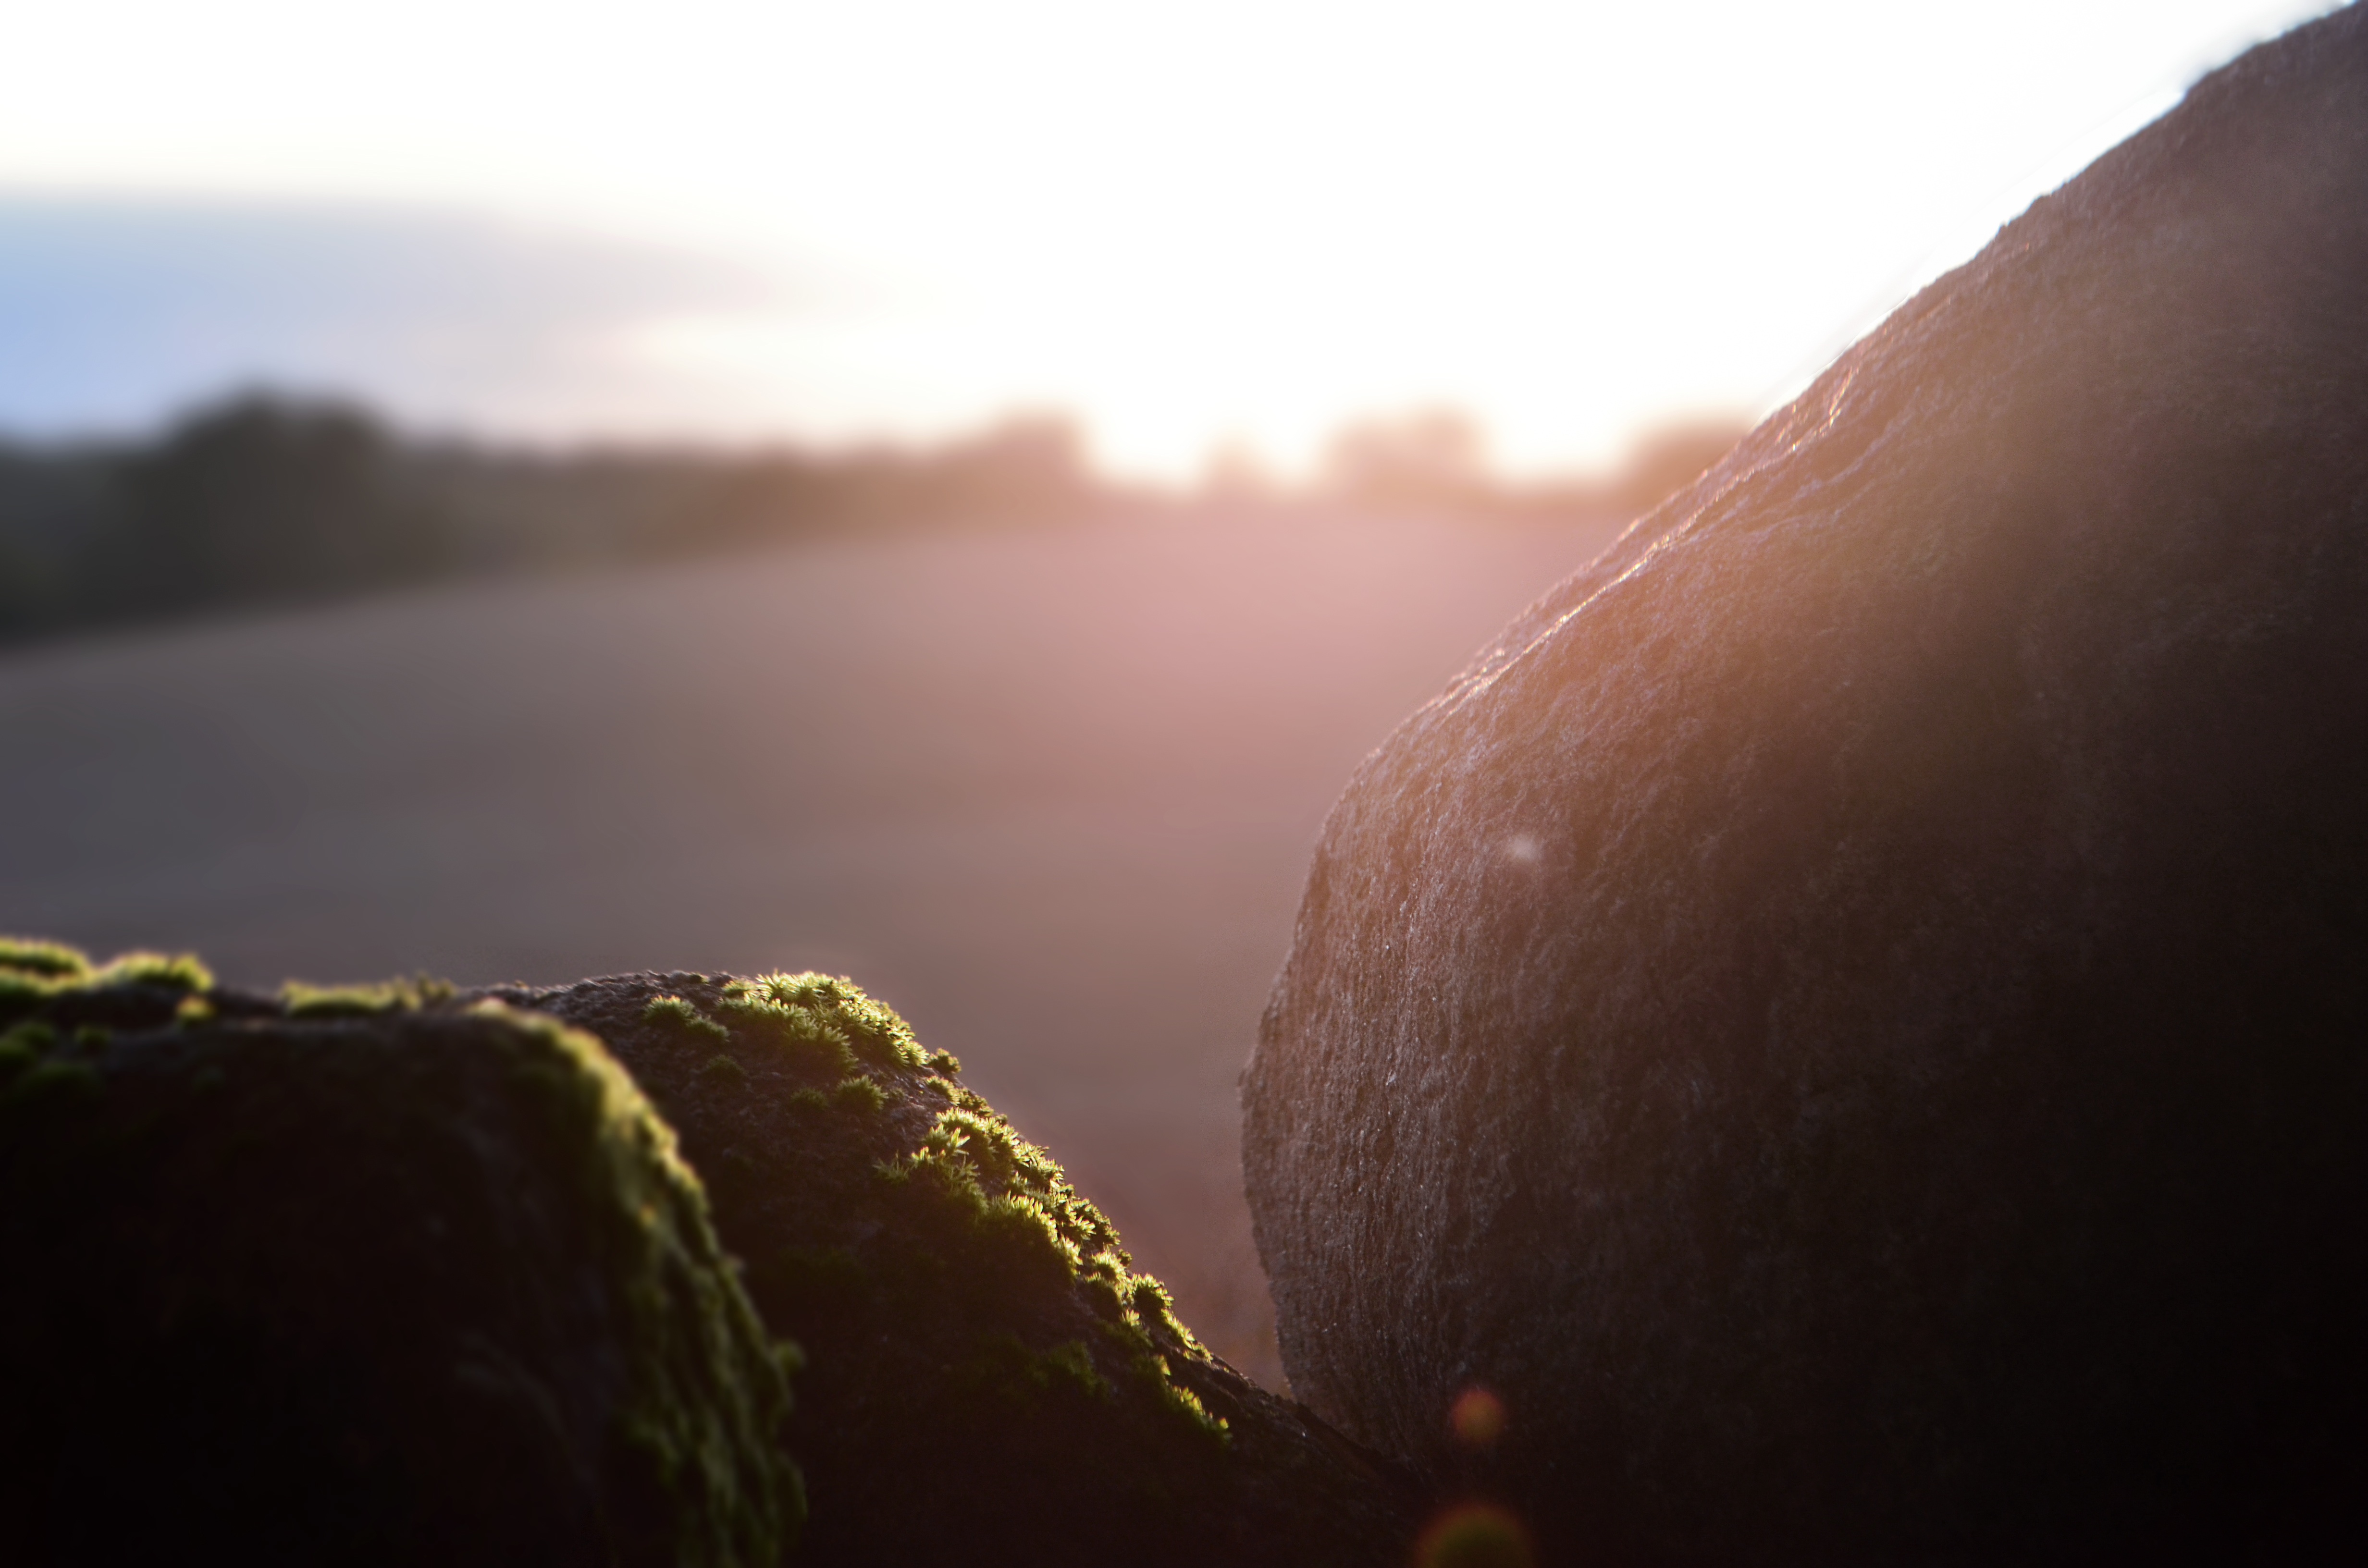
sea, coast, water, nature, rock, mountain, light, sunrise, sunset, mist, sunlight, morning, hill, wave, dawn, river, dusk, evening, reflection, atmospheric phenomenon